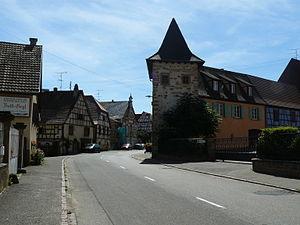
L'entrée du village de Beblenheim vers l'est
Beblenheim est une commune française située dans le département du Haut-Rhin, en région Grand Est.